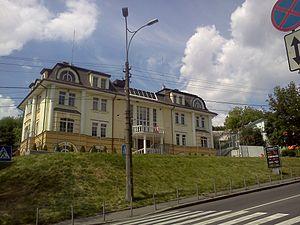
Ambassade de Suisse en Ukraine Italiano: Ambasciata di Svizzera in Ucraina Українська: Посольство Швейцарії в Києві
La Confédération suisse est représentée dans le monde grâce à ses missions diplomatiques.